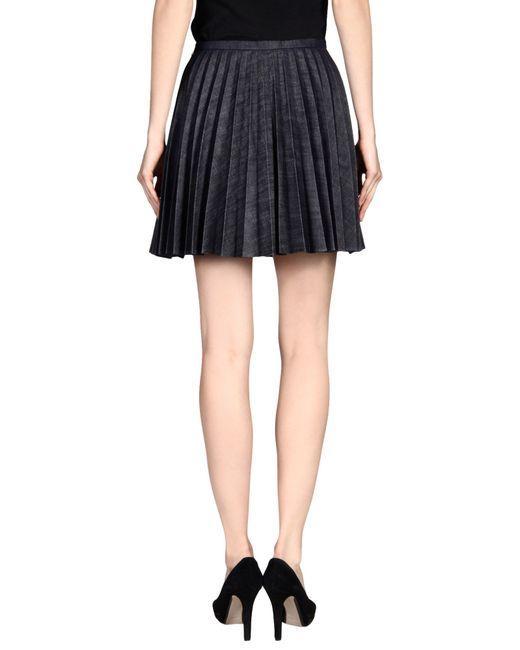
Faltenröcke für Frauen in schwarzer Farbe